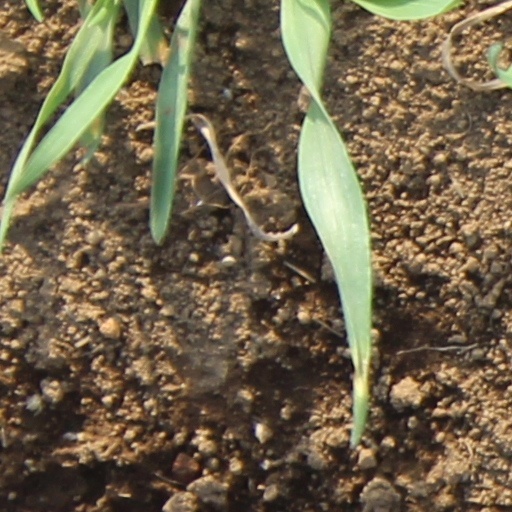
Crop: wheat